Jane Eyre (2011 film)

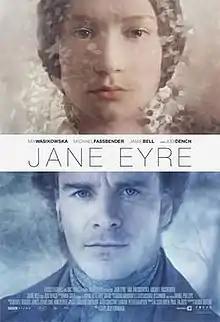
British cinema poster

Jane Eyre is a 2011 romantic gothic drama film directed by Cary Fukunaga and starring Mia Wasikowska and Michael Fassbender. The screenplay is written by Moira Buffini based on Charlotte Brontë's 1847 novel of the same name.